1979 FA Cup final

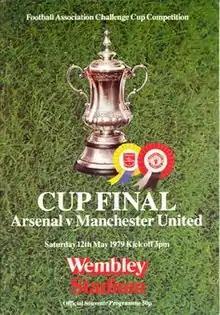
Match programme cover

The 1979 FA Cup final was a football match played on 12 May 1979 at Wembley Stadium. The match was contested by Arsenal and Manchester United. It is regarded as one of the greatest-ever finishes in an FA Cup final. For over 85 minutes the game had been unremarkable, with Arsenal taking a 2–0 half time lead through goals from Brian Talbot and Frank Stapleton. In the 86th minute, however, Gordon McQueen scored following a set-piece, and two minutes later Sammy McIlroy dribbled past two Arsenal players to score a dramatic equaliser. With the game poised for extra time, United's celebrations proved short-lived, as Alan Sunderland scored a last-minute winner, making the final result Arsenal 3–2 Manchester United. This match is often referred to as the "Five-minute Final".